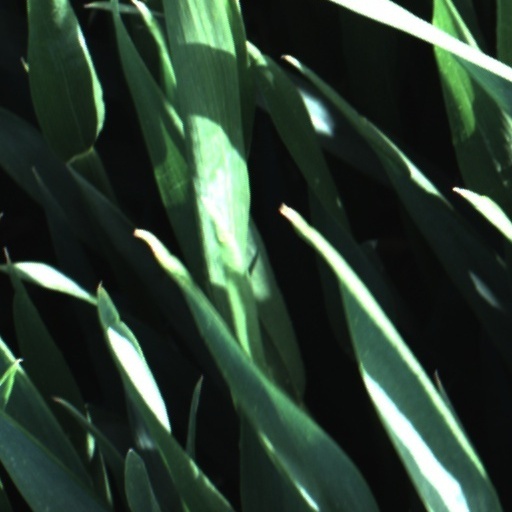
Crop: wheat